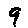
Label: 9